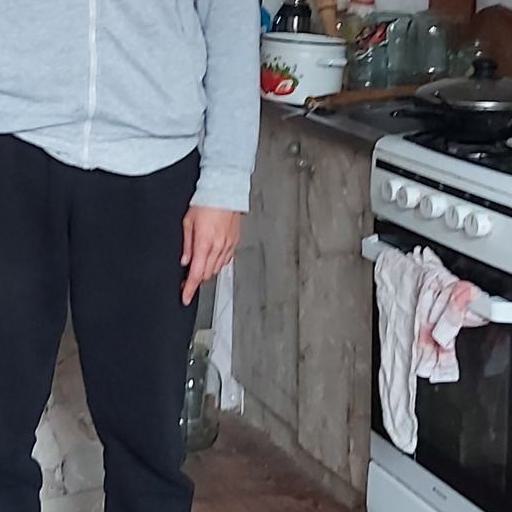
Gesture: no_gesture